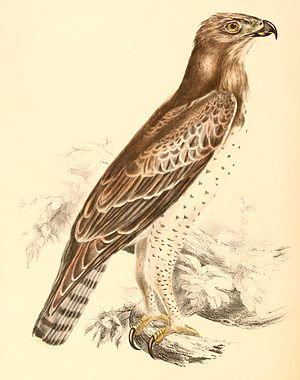
«